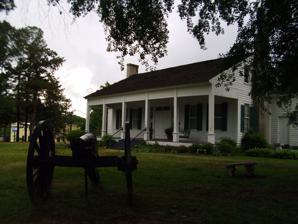
Building: McCollum-Chidester House
Country: United States of America
Year built: 1847
Historic house in Arkansas, United States United States historic place McCollum-Chidester House U.S. National Register of Historic Places U.S. Historic district Contributing property McCollum-Chidester House, 2014 Location in Arkansas Show map of Arkansas Location in United States Show map of the United States Location 926 Washington St., NW, Camden, Arkansas Coordinates 33°35′5″N 92°50′32″W / 33.58472°N 92.84222°W / 33.58472; -92.84222 Area less than one acre Built 1847 ( 1847 ) Architectural style Greek Revival Part of Washington Street Historic District ( ID09001256 ) NRHP reference No. 71000127 Significant dates Added to NRHP June 24, 1971 Designated CP January 22, 2010 The McCollum-Chidester House is a historic house at 926 Washington Street NW in Camden, Arkansas .  It is now a museum operated by the Ouachita County Historical Society, along with the Leake-Ingham Building at the rear of the property.  The 1 + 1 ⁄ 2 -story wood-frame house was built in 1847 by Peter McCollum and sold ten years later to Colonel John T. Chidester.  It is one of the finest pre- Civil War Greek Revival mansions in the state.  Chidester was a prominent businessman who controversially sought to do business with Union interests during the Civil War.  After the war he established a mail company that operated so-called " Star routes " as far west as the Arizona Territory .  He was not implicated in bribery scandals that attended this operation. The house was listed on the National Register of Historic Places in 1971. See also National Register of Historic Places listings in Ouachita County, Arkansas References